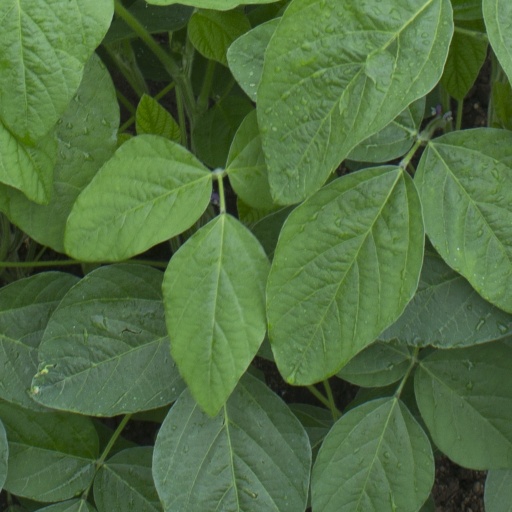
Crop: soybean